Answer in natural language. How many DiningTables are visible in the scene? Choose between the following options: 3, 2, 0, 1 or 4
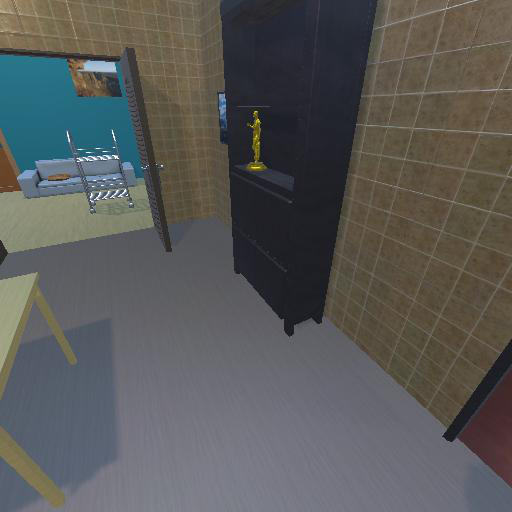
<answer>1</answer>